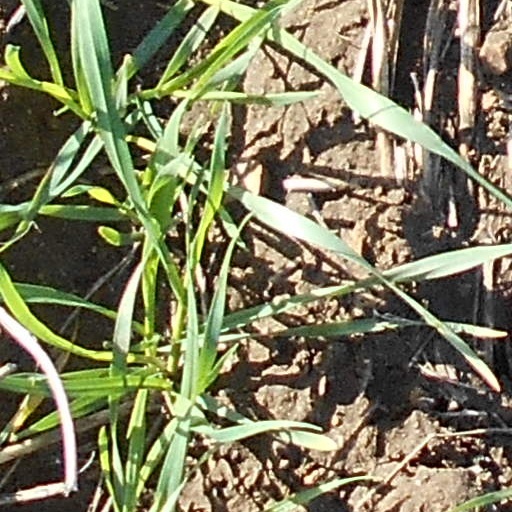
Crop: wheat